Daisy Jugadai Napaltjarri

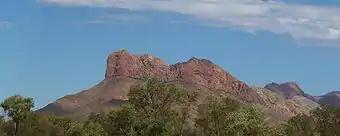
Haasts Bluff, where Daisy Jugadai was born

Daisy Jugadai was born circa 1955 at Haasts Bluff, Northern Territory, daughter of artists Narputta Nangala and Timmy Jugadai Tjungurrayi. The ambiguity around the year of birth is in part because Indigenous people operate using a different conception of time from non-Indigenous Australians, often estimating dates through comparisons with the occurrence of other events.